History of Saudi Arabia

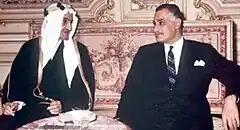

By the Treaty of Jeddah, signed on 20 May 1927, the United Kingdom recognized the independence of Abdul-Aziz's realm (then known as the Kingdom of Hejaz and Najd). After the conquest of the Hejaz, Ikhwan leaders wanted to continue the expansion of the Wahhabist realm into the British protectorates of Transjordan, Mandatory Iraq, and Kuwait. Abdul-Aziz, however, refused to agree to this, recognizing the danger of a direct conflict with the British. The Ikhwan therefore revolted but were defeated in the Battle of Sabilla in 1929, and the Ikhwan leadership were massacred.